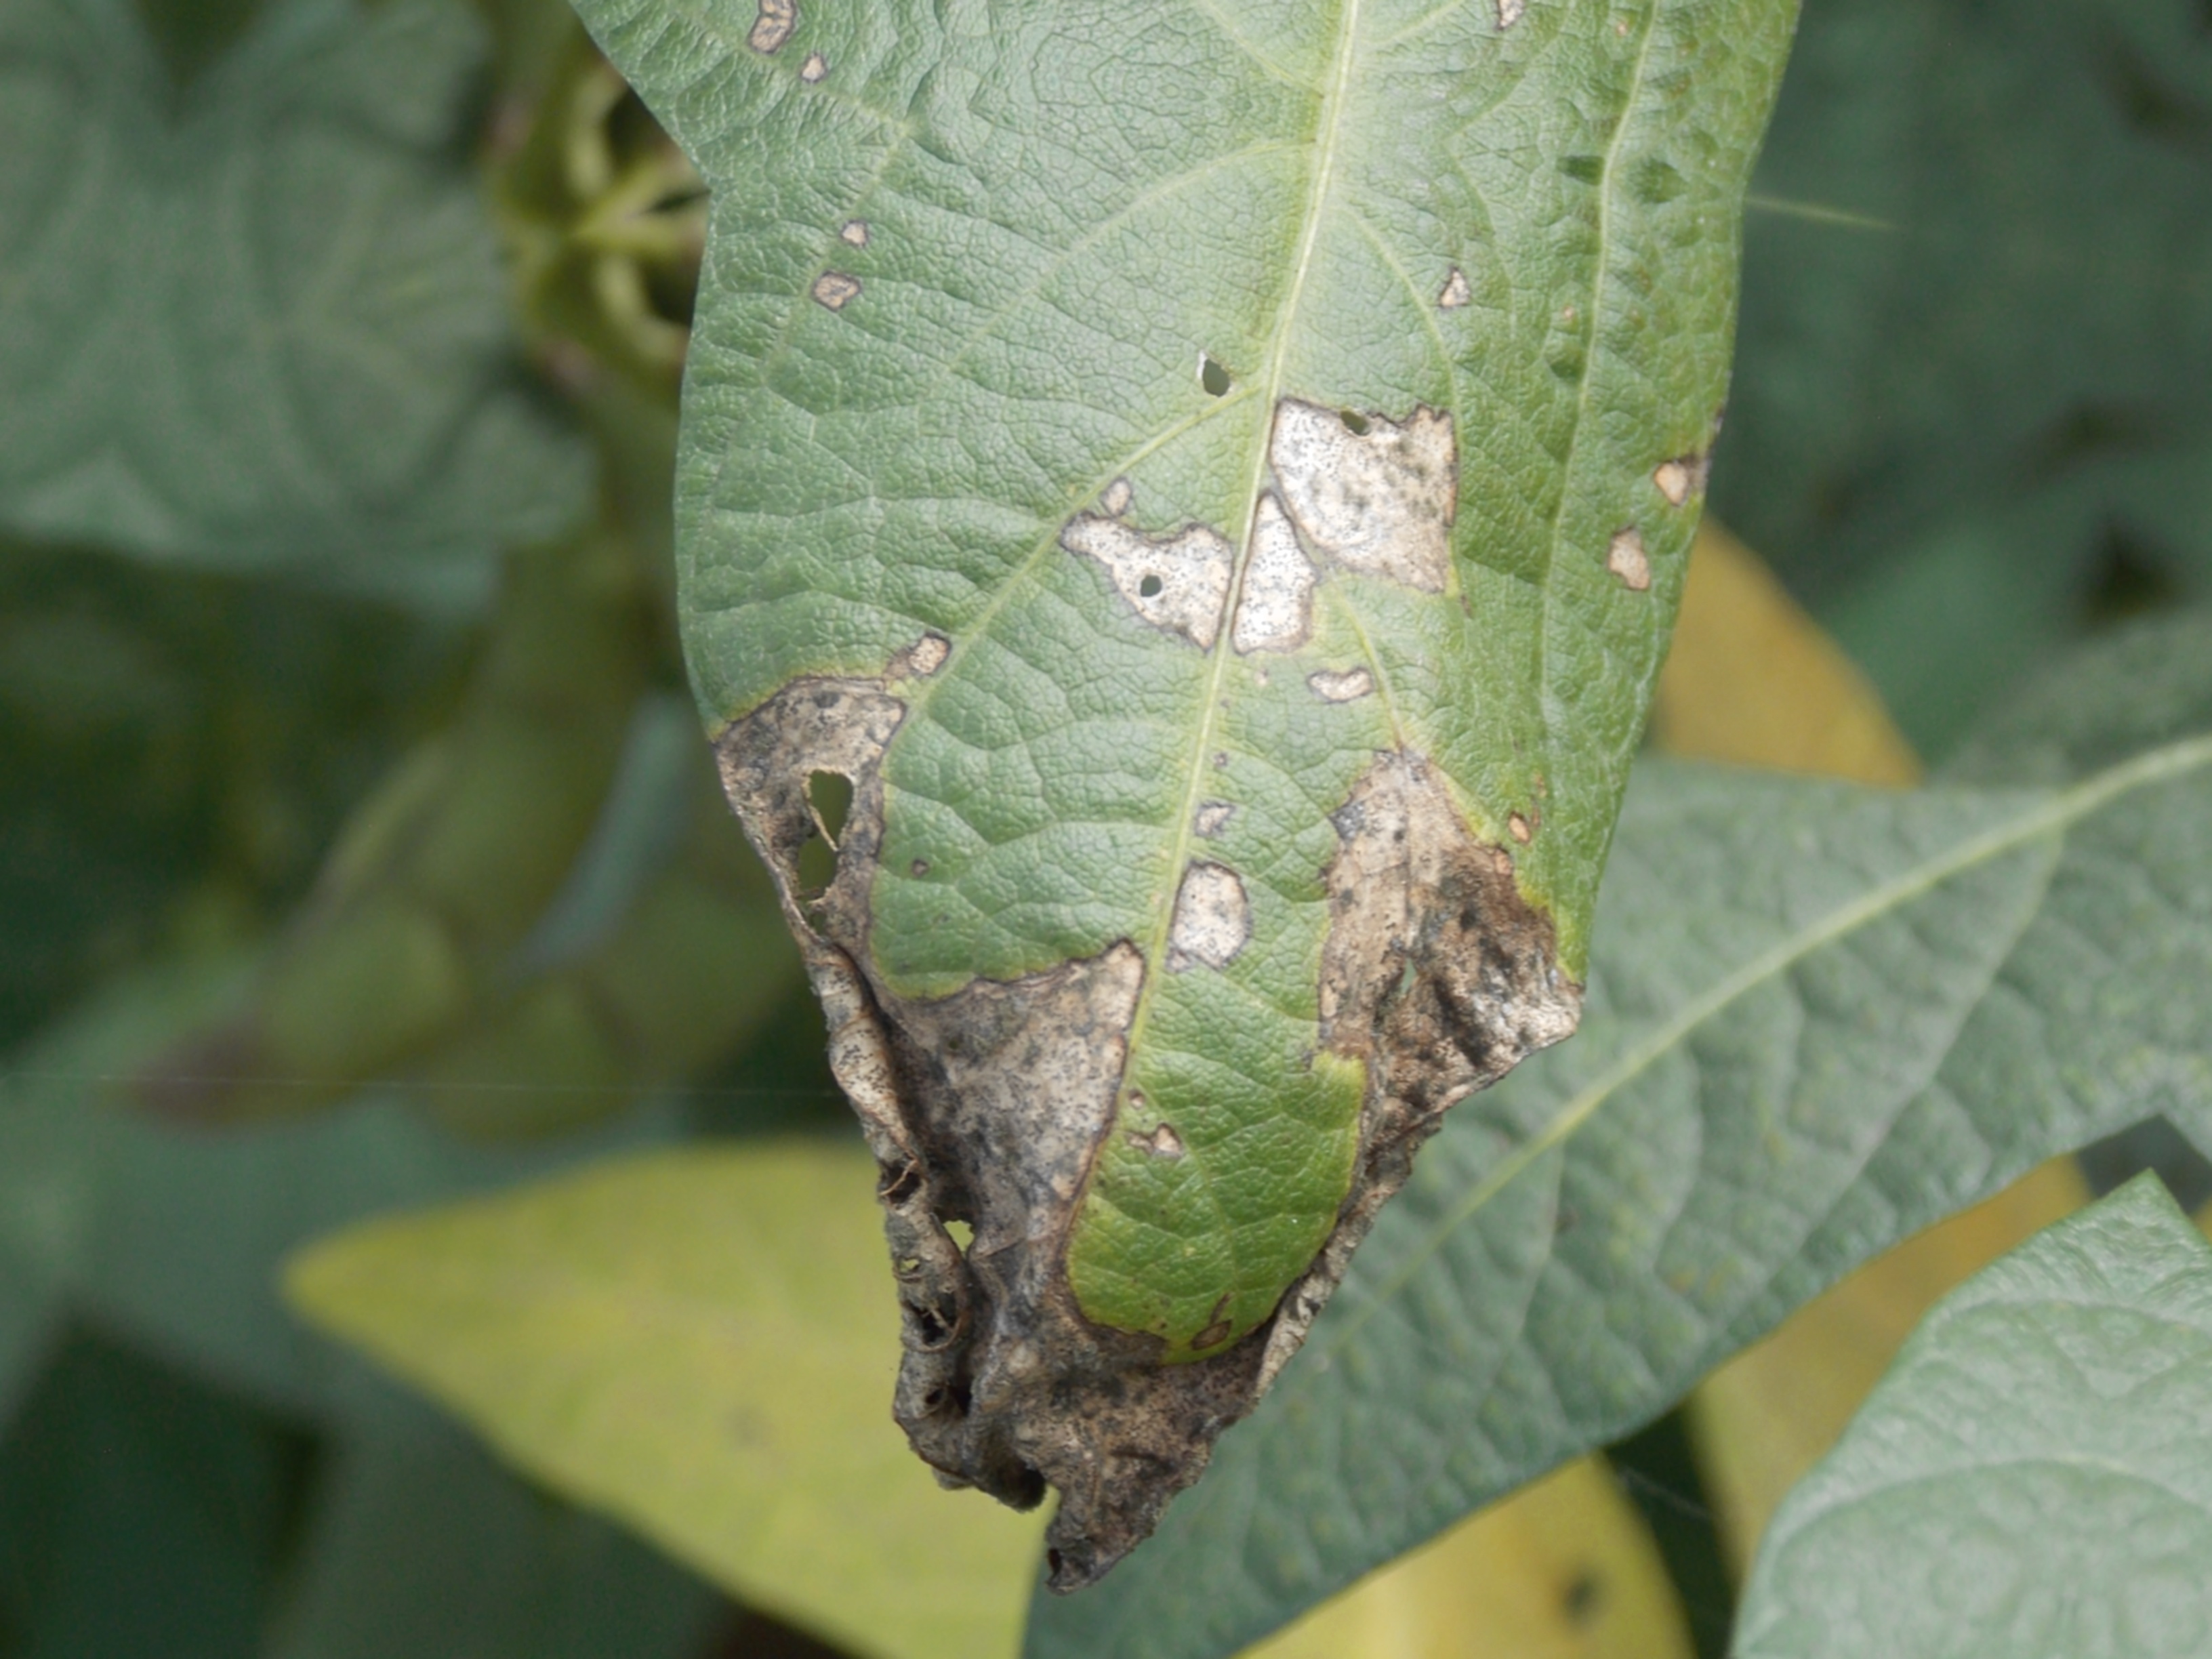
Label: Disease